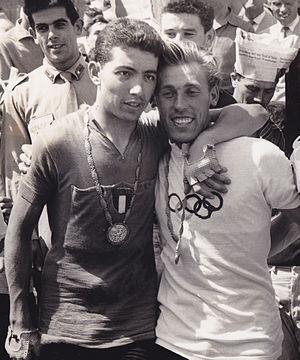
La course en ligne masculine de cyclisme sur route, épreuve de cyclisme des Jeux olympiques d'été de 1960, a lieu le 30 août 1960 à Rome en Italie. Elle s'est déroulée sur 175,38 km, les coureurs devant effectuer douze tours d'un circuit de 14,615 km.